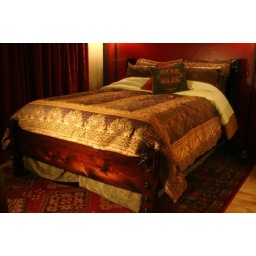
My bedroom featuring the bed I built in '08 with a rather nice bedding set.